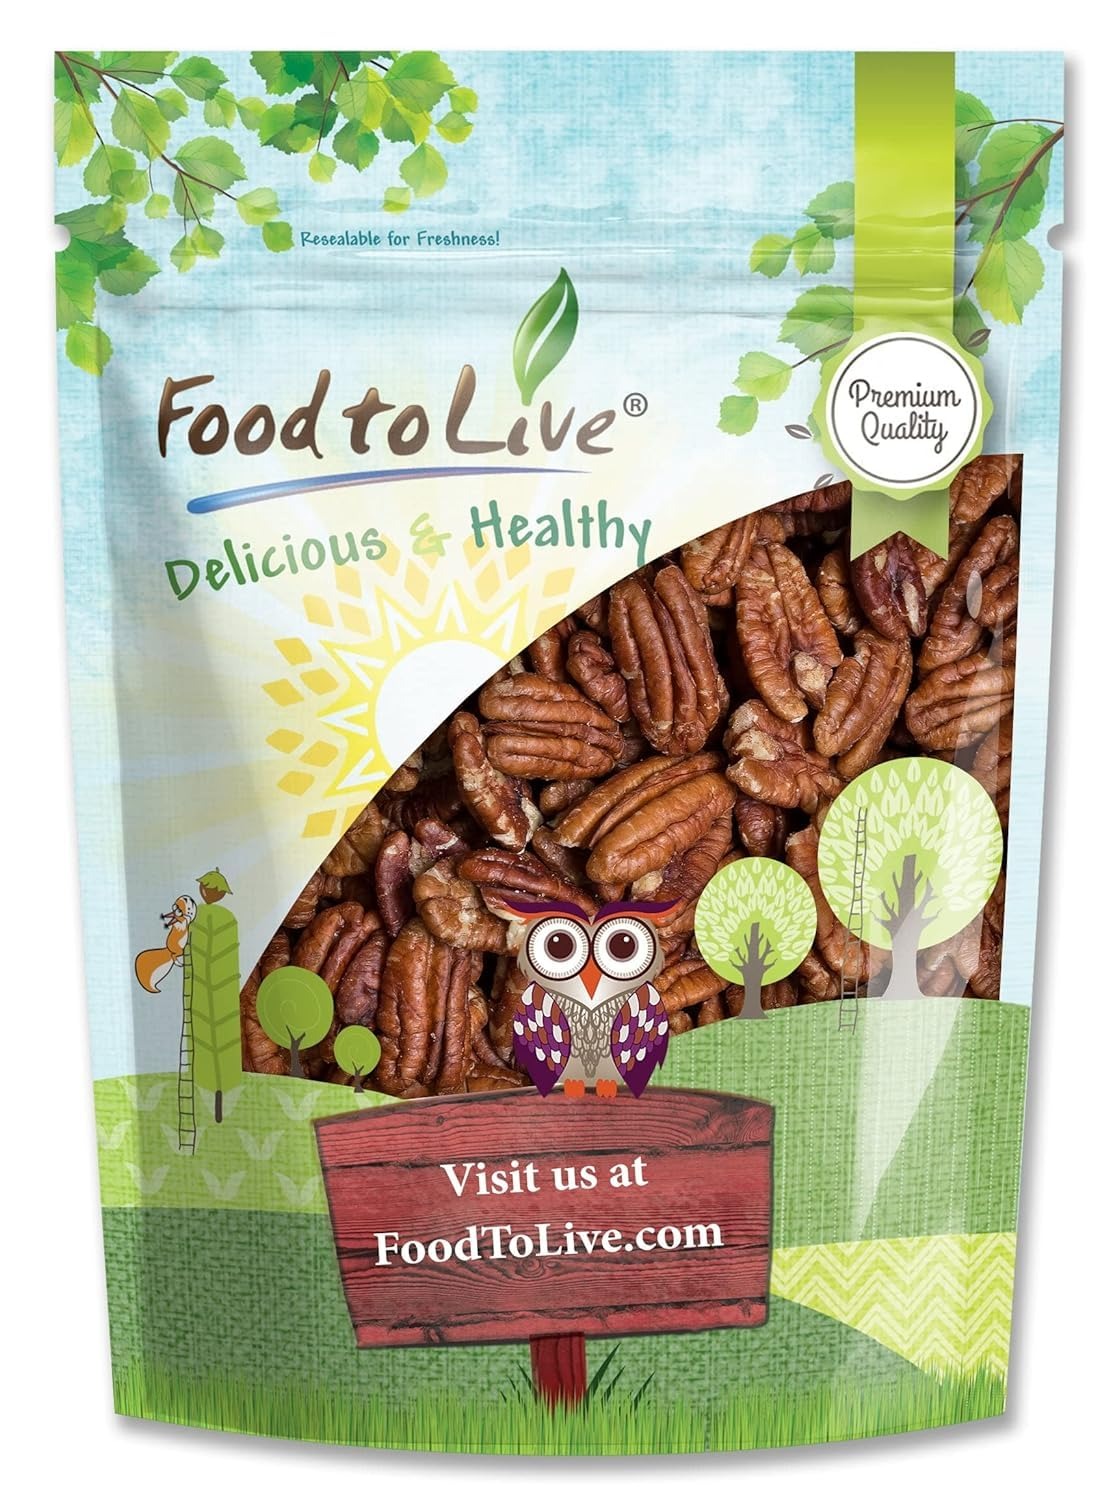
Item Name: Food to Live - Dry Roasted Pecan Halves, 3 Pounds – Oven Roasted Nuts, Unsalted, No Oil Added, Vegan, Kosher. Good Source of Protein and Fiber.
Bullet Point 1: ✔️ PREMIUM QUALITY & KOSHER: Dry Roasted Pecan Halves by Food to Live is a premium quality product. Moreover, it is Kosher and suitable for plant-based diets, including vegan.
Bullet Point 2: ✔️ OVEN-ROASTED, NO OIL ADDED, UNSALTED: Roasted in small batches with no oil added, Pecan Halves obtain a crunchy texture along with a rich nutty flavor.
Bullet Point 3: ✔️ HIGHLY NUTRITIOUS: Dry Roasted Pecan is a great source of fiber, protein, and monounsaturated fats. It contains fair amounts of vitamin E, Calcium, Magnesium, Potassium, beta-carotene, and Zinc. Moreover, it is low in Cholesterol, Sodium, and Saturated Fat.
Bullet Point 4: ✔️ KETO-FRIENDLY SNACK: Roasted Pecans are low in carbs, so they can be easily included in keto recipes or used as a keto-friendly snack.
Bullet Point 5: ✔️ VERSATILE, PERFECT FOR DESSERTS: Sprinkle your salads, creamy soups, or stews with Oven Roasted Pecans before serving. They are also perfect for being added to homemade pastry or any desserts you like ice cream, sweet porridge, yogurt, or smoothies. Chop them and use them as breadcrumbs for pan-frying fish and meat.
Value: 48.0
Unit: Ounce

Price: 43.19